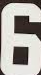
Number: 6